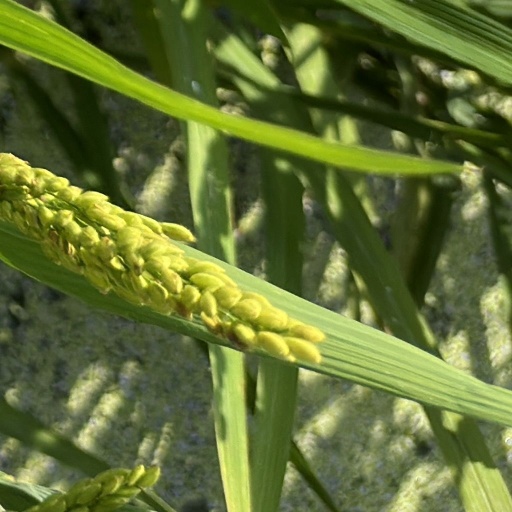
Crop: rice